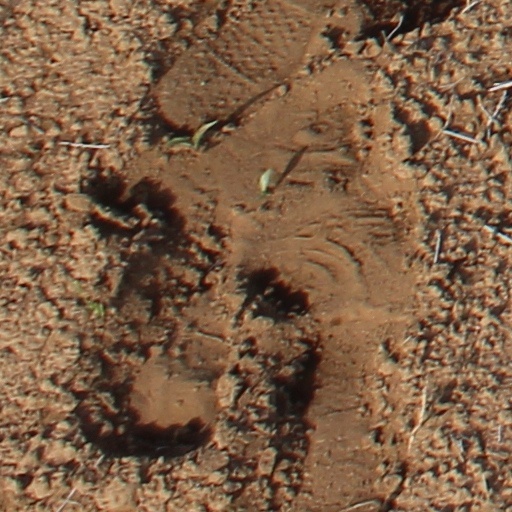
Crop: wheat